Angel Dzhambazki

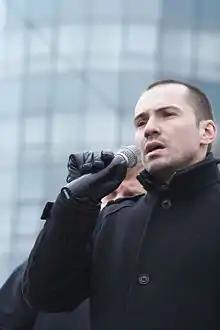
Dzhambazki in 2013

Angel Chavdarov Dzhambazki (born 21 March 1979) is a Bulgarian nationalist politician who served as Member of the European Parliament from 2014 to 2024. He is also a co-chairman of VMRO, having joined the nationalist party's youth organization in 1997 and gradually progressed through its ranks.